National and regional identity in Spain

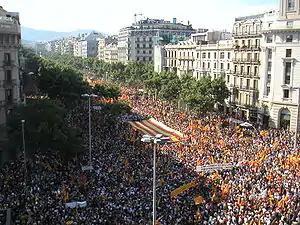
Demonstration on 10 July 2010 (Barcelona), against the ruling by the Constitutional Court of Spain rejecting the new Statute of Autonomy (2006)

Under the Second Spanish Republic (1931-1939) Catalonia obtained a Statute of Home Rule in 1932, with a regional administration given the old name of "Generalitat", led by the left-wing nationalist party "Esquerra Republicana" instead of the conservative "Lliga". Autonomous government was suppressed upon the victory of the Spanish Nationalists in 1939, to be restored under the 1978 Constitution as the "Generalitat de Catalunya". Tension built up following the judicial suspension of parts of a revised Statute of Autonomy in 2010, in particular concerning autonomy in taxation policy and the use of the term "nation". There were massive demonstrations in 2010 and 2012, after which the Catalan government organised independence referendums in 2014 and 2017, the latter forming the basis for the Catalan declaration of independence of 2017.